George H. Sharpe

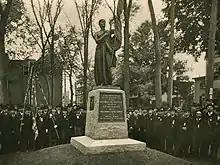
Dedication of monument to 120th NY, Kingston, NY, October 17, 1896; photo: Friends of Historic Kingston

In 1873, Grant appointed Sharpe Surveyor of the Port of New York, under Collector of Customs Chester A. Arthur. At the time, the New York Custom House was the single largest source of revenue for the federal government. It was the practice of the day for the party in power to appoint the officers and employees of the Custom House and for them in turn to make contributions to the party. Sharpe conducted his duties accordingly, although he and Arthur did not dismiss any employees for failure to contribute and Sharpe ran the Surveyor's Office efficiently. By 1877, however, attitudes toward the civil service and political patronage had shifted and President Rutherford Hayes asked Arthur and his principal subordinates, Surveyor Sharpe and Naval Officer Alonzo B. Cornell to resign. They refused and Hayes removed them from office the next year.